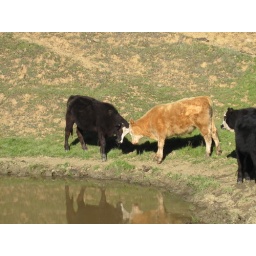
Riding my mountain bike on Pleasanton Ridge, I watched the two bulls above pushing each other around.